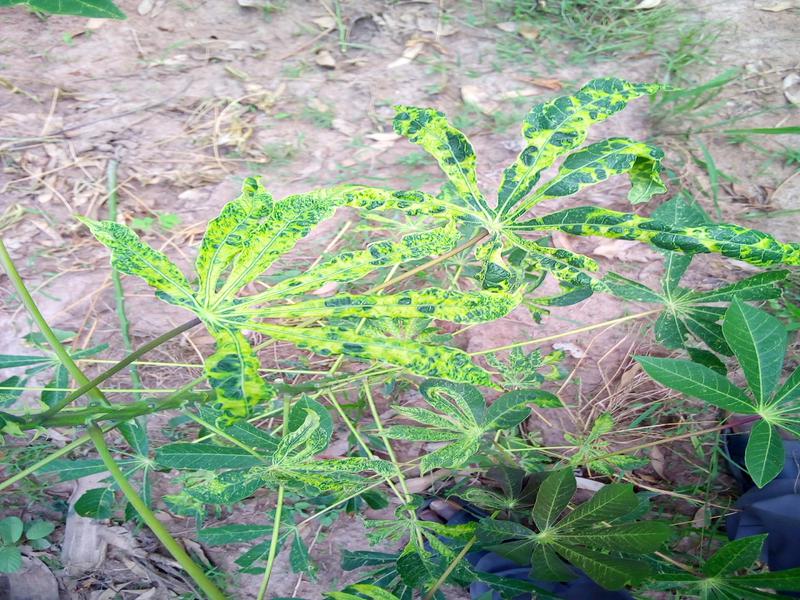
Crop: cassava
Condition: mosaic_disease